The Moral Arc

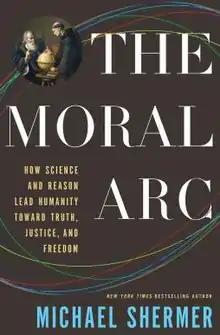
Cover of the first edition

The Moral Arc: How Science Leads Humanity Toward Truth, Justice, and Freedom is a 2015 book by Michael Shermer. Steven Pinker describes the book as a sequel to "The Better Angels of Our Nature".